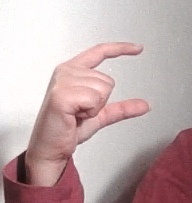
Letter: dal